Bruce Vargo

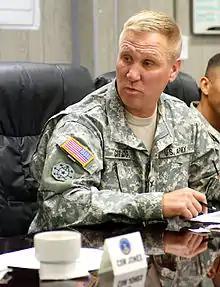

Colonel Bruce Vargo is a Military Police officer in the United States Army.